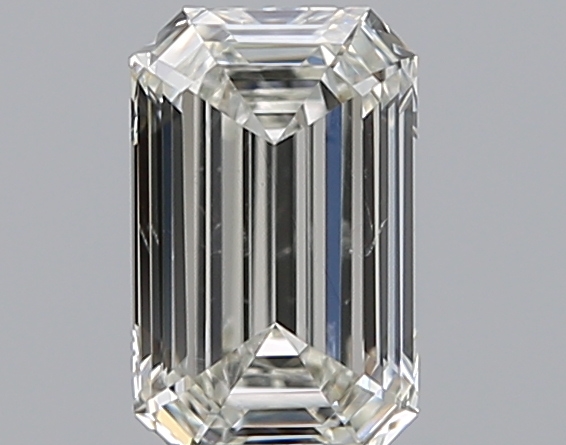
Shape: emerald
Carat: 0.61
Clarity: SI1
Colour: I
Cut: EX
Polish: VG
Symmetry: VG
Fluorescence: F
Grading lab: GIA
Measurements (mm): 6.39 x 4.01 x 2.38